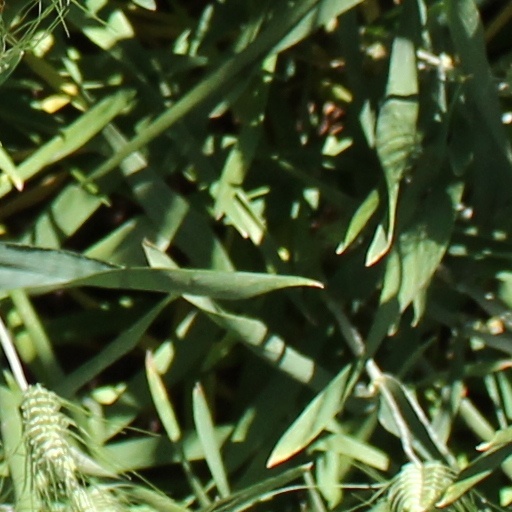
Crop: wheat